Question: What color is the sky?
Tambaya: Mene launin sararin samaniya?
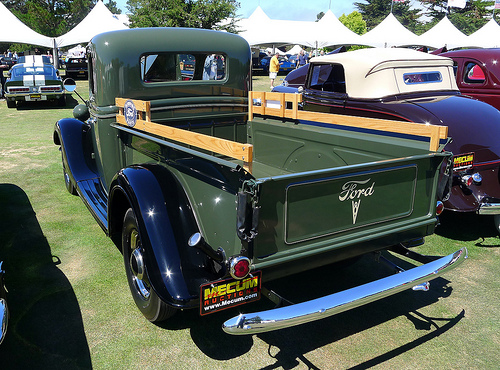
Answer: Blue.
Amsa: Shuɗi.